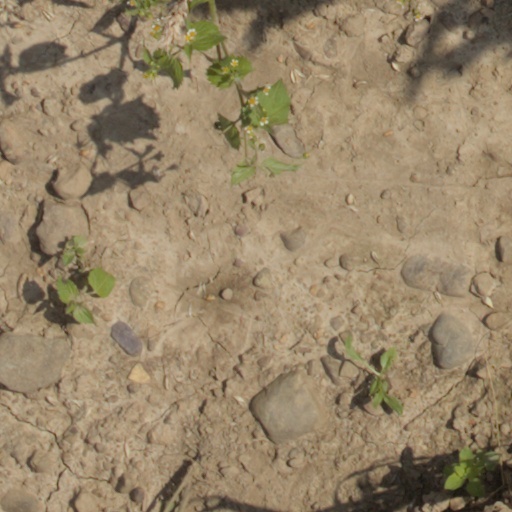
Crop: wheat